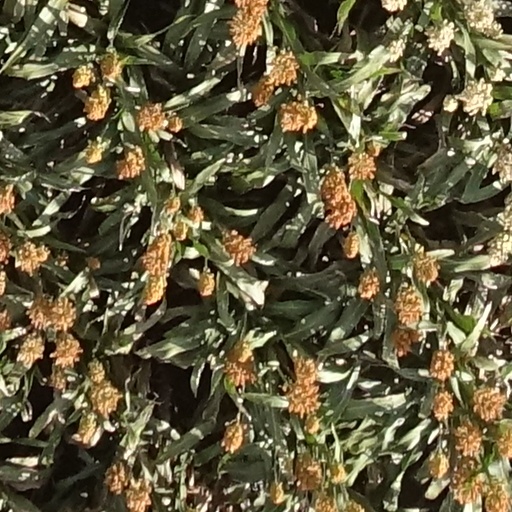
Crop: sorghum